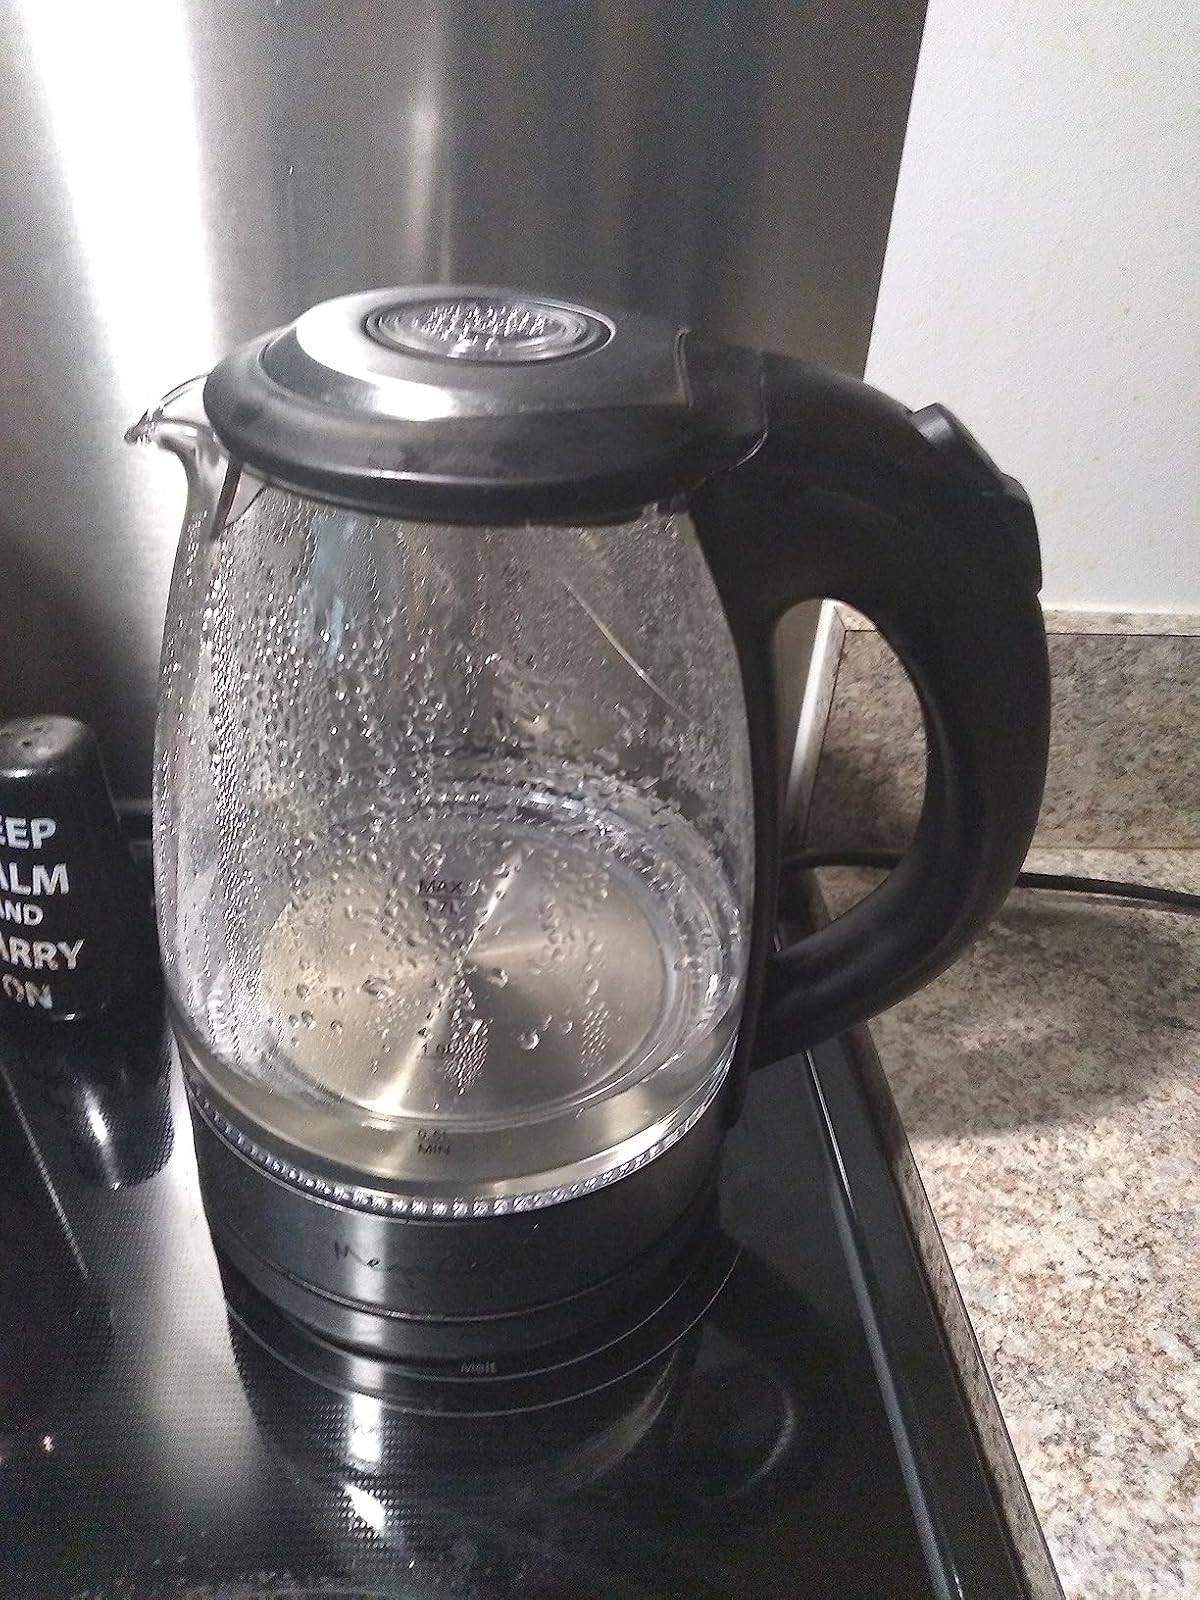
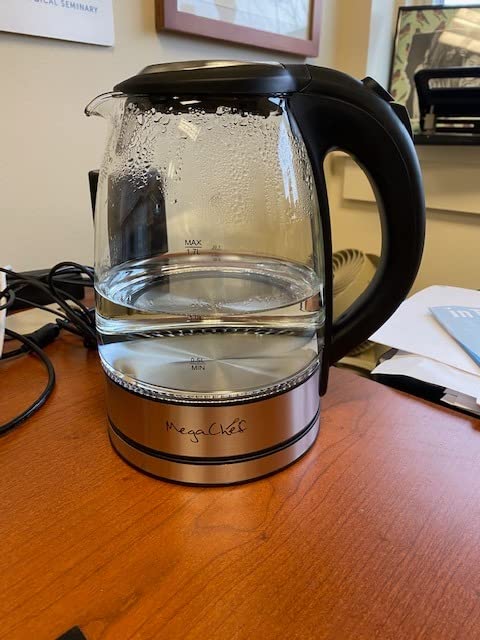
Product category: items_kettle
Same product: yes